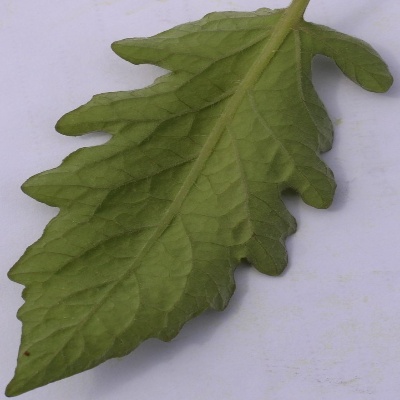
Crop: Tomato
Condition: leaf curl